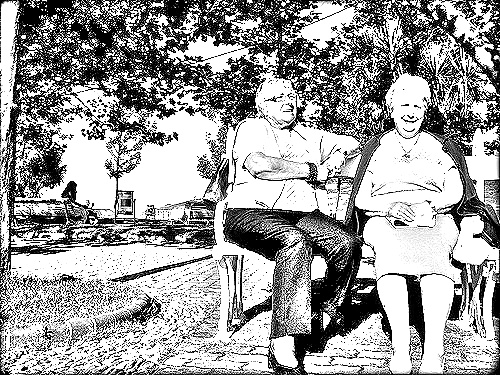
Portrait style: Sketch Portrait